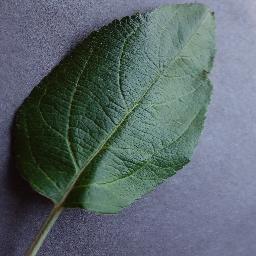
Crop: apple
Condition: healthy